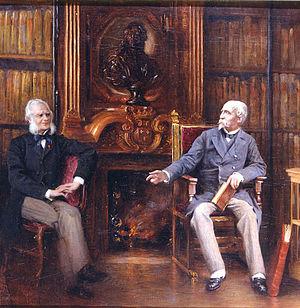
Gabriel Ferrier, né le 29 septembre 1847 à Nîmes, mort le 6 juin 1914 à Paris, est un peintre orientaliste français.